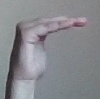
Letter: haa